Khuda Mera Bhi Hai

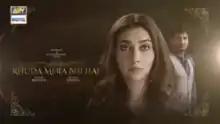

Khuda Mera Bhi Hai is a Pakistani drama serial that aired on ARY Digital from 22 October 2016 to 10 April 2017. The serial is written by Asma Nabeel, directed by Shahid Shafaat and produced by Sana Shahnawaz. The title soundtrack has been composed and sung by Waqar Ali. It stars Ayesha Khan, Syed Jibran, Furqan Qureshi, Saba Hamid, Alyy Khan, Mehmood Aslam, Hira Tareen and others.